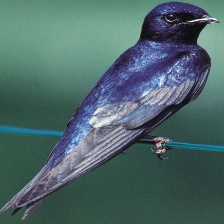
Species: PURPLE MARTIN
Scientific name: PROGNE SUBIS